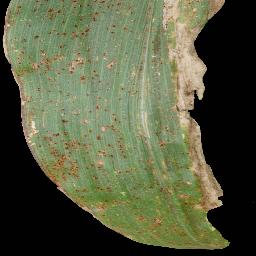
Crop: corn
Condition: (maize)_common_rust